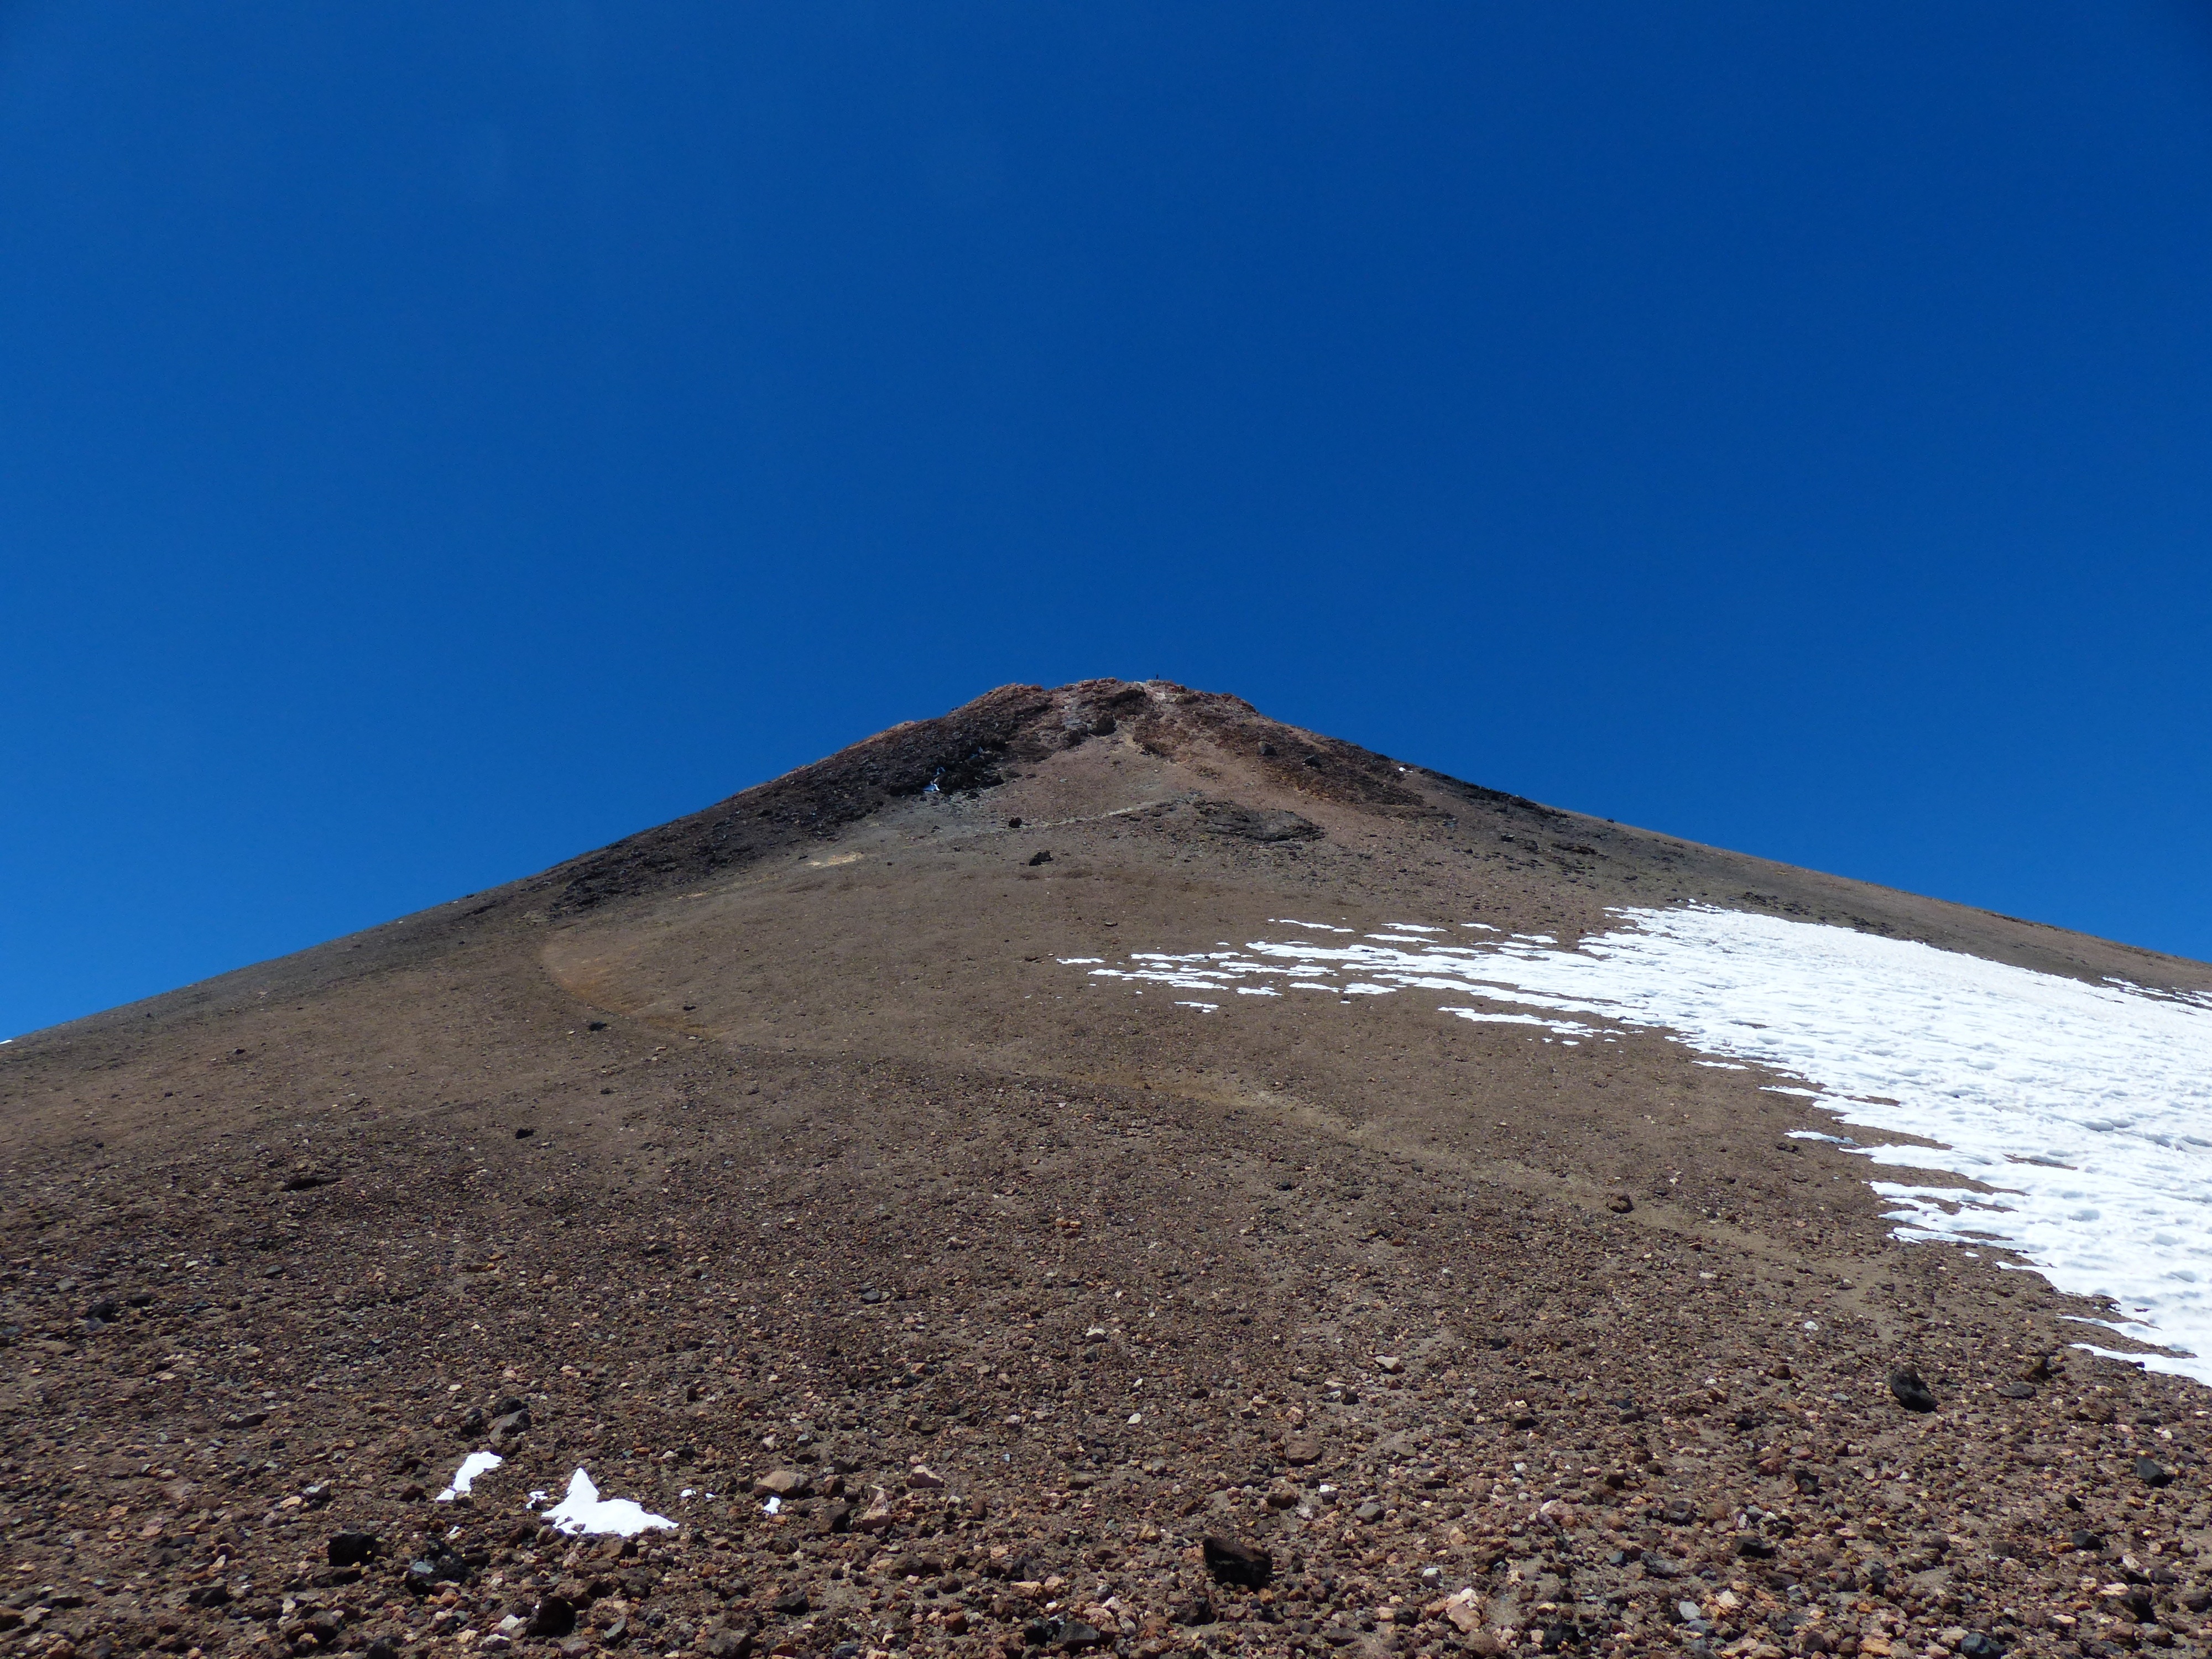
sea, mountain, hill, volcano, soil, ridge, summit, geology, scree, plateau, tenerife, lava, fell, rise, away, ecosystem, canary islands, teide, landform, snowfield, stratovolcano, lava fields, cinder cone, el teide, pico del teide, lava rock, snow reste, natural environment, geographical feature, mountainous landforms, volcanic landform, shield volcano